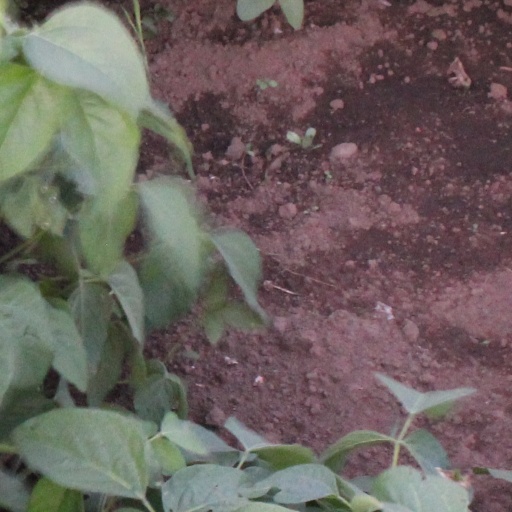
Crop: soybean